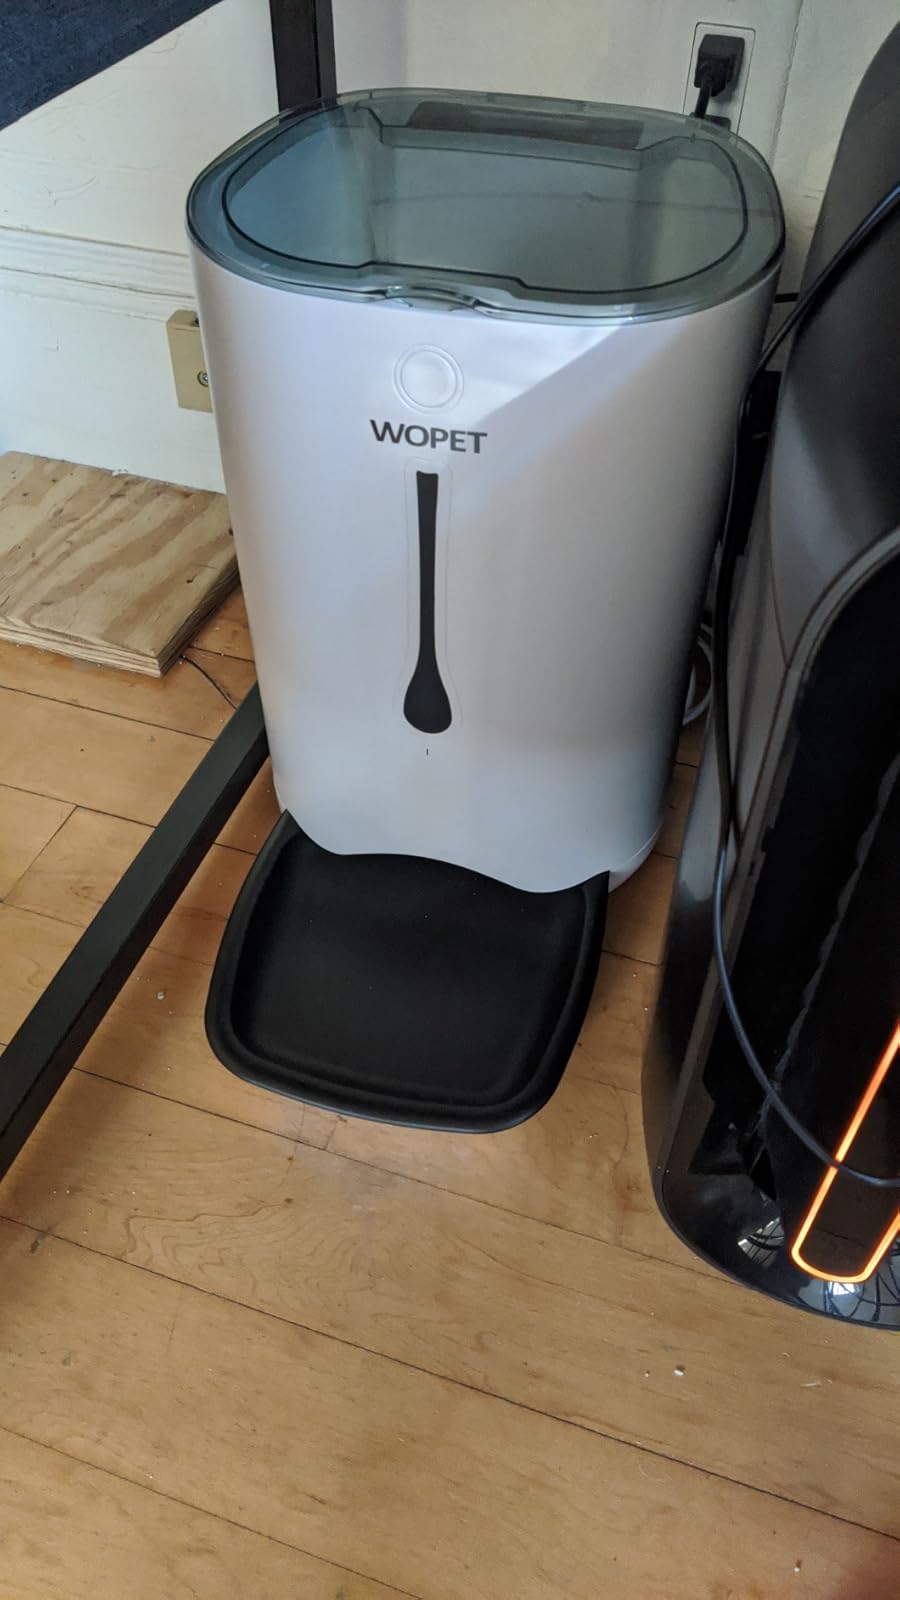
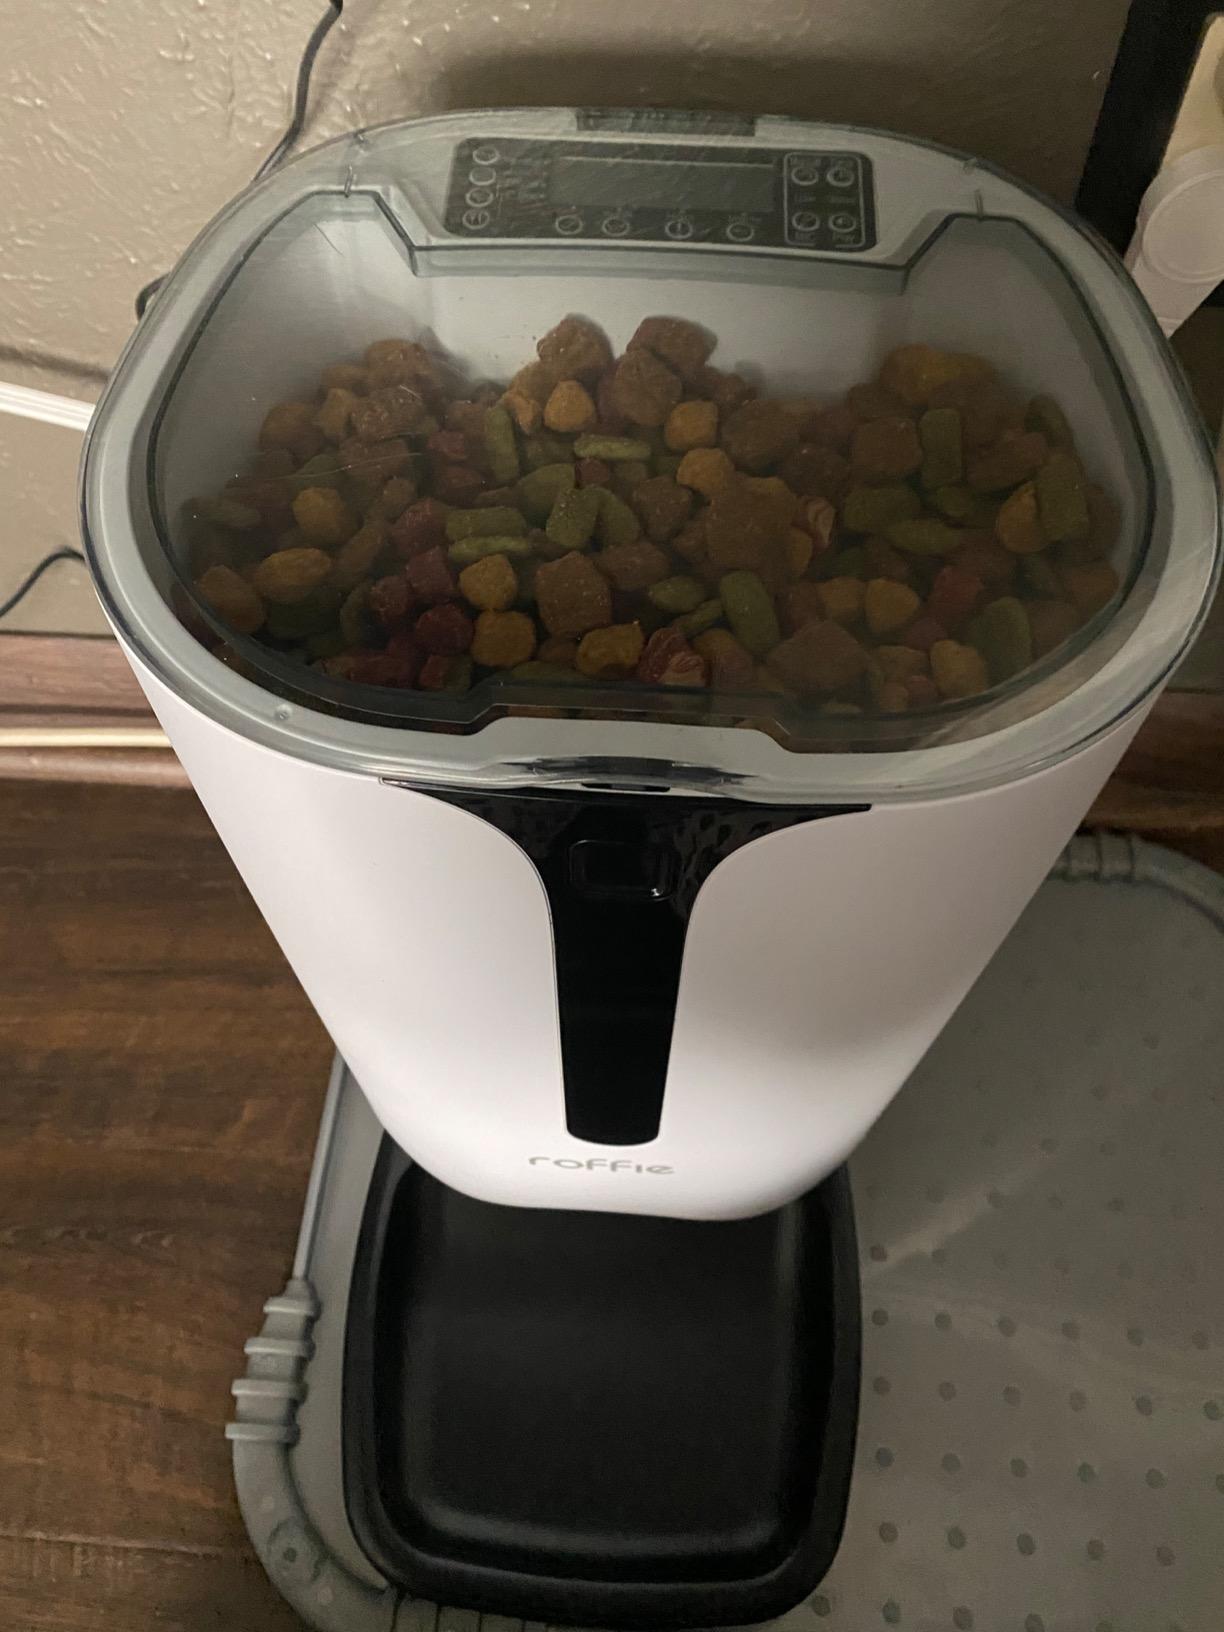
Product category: items_feeder
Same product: no